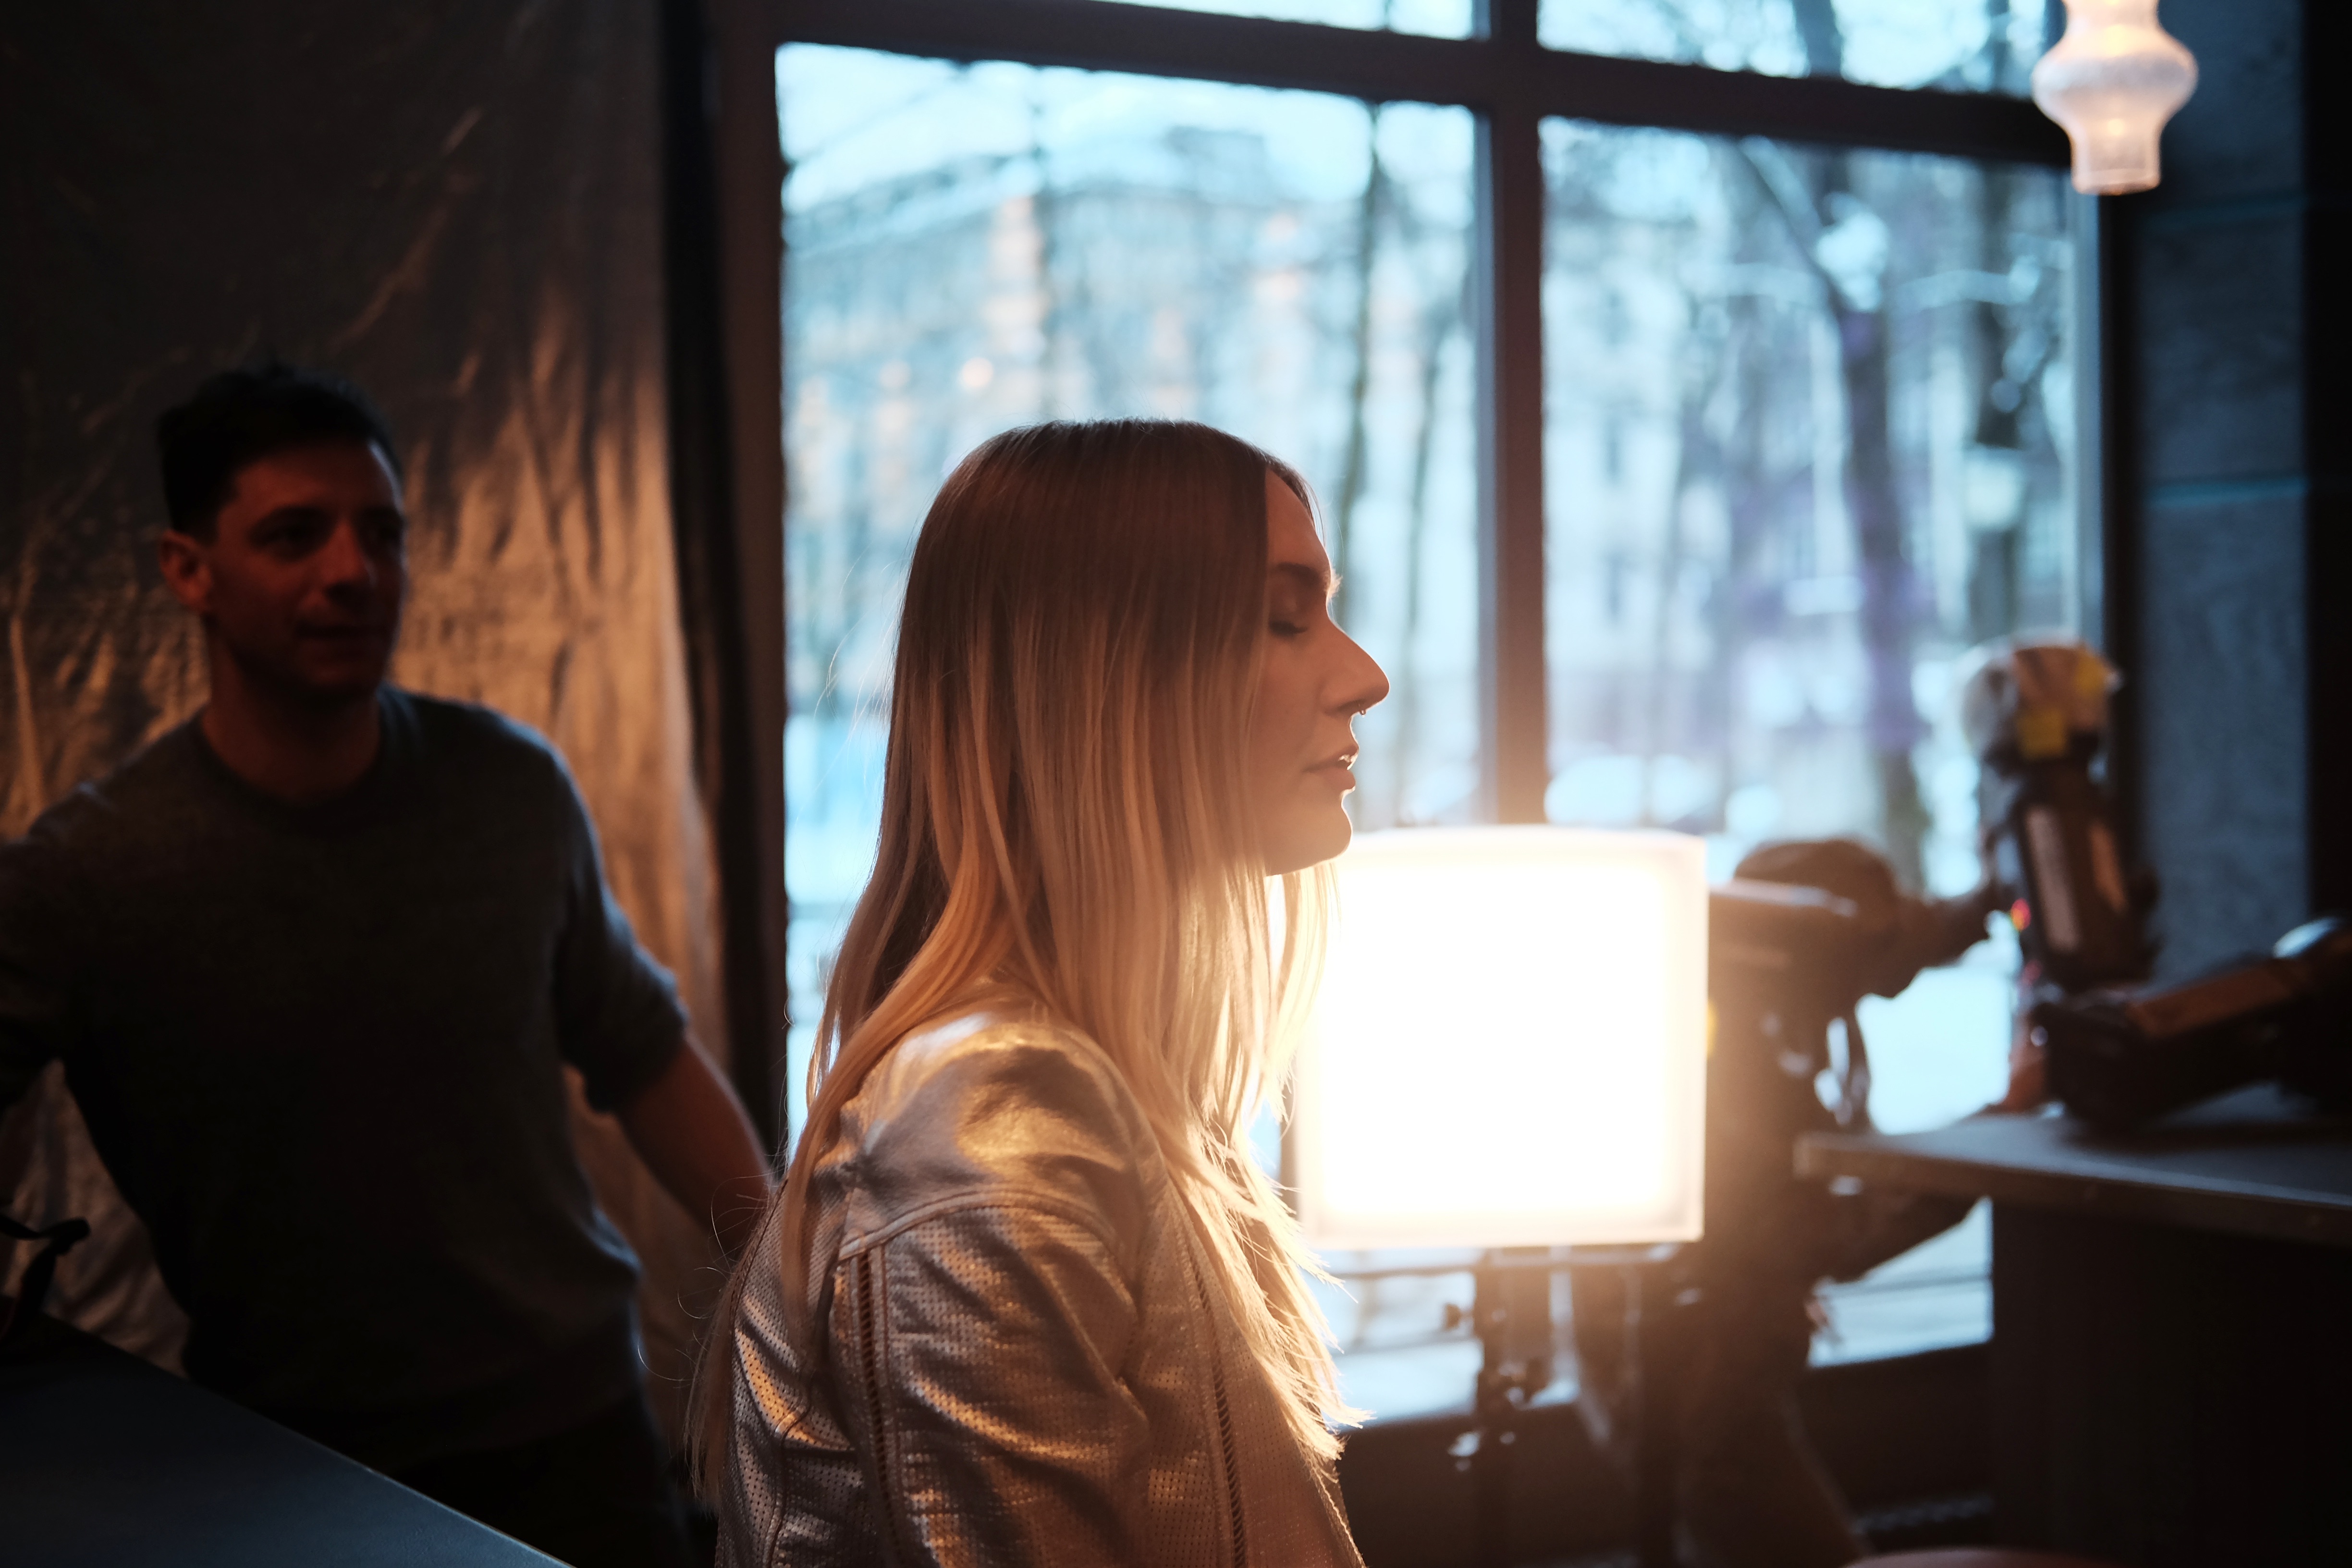
people, conversation, photograph